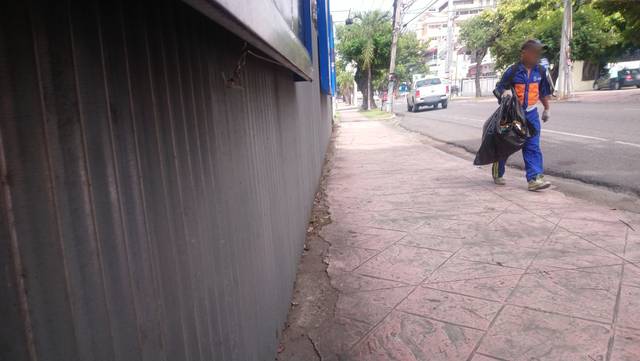
Region: Dominican Republic
Coordinates: 18.47, -69.901